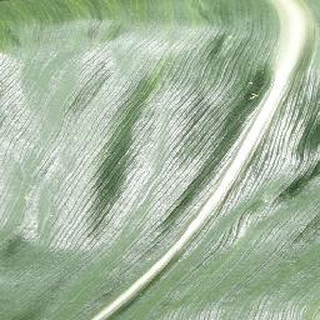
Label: healthy_corn